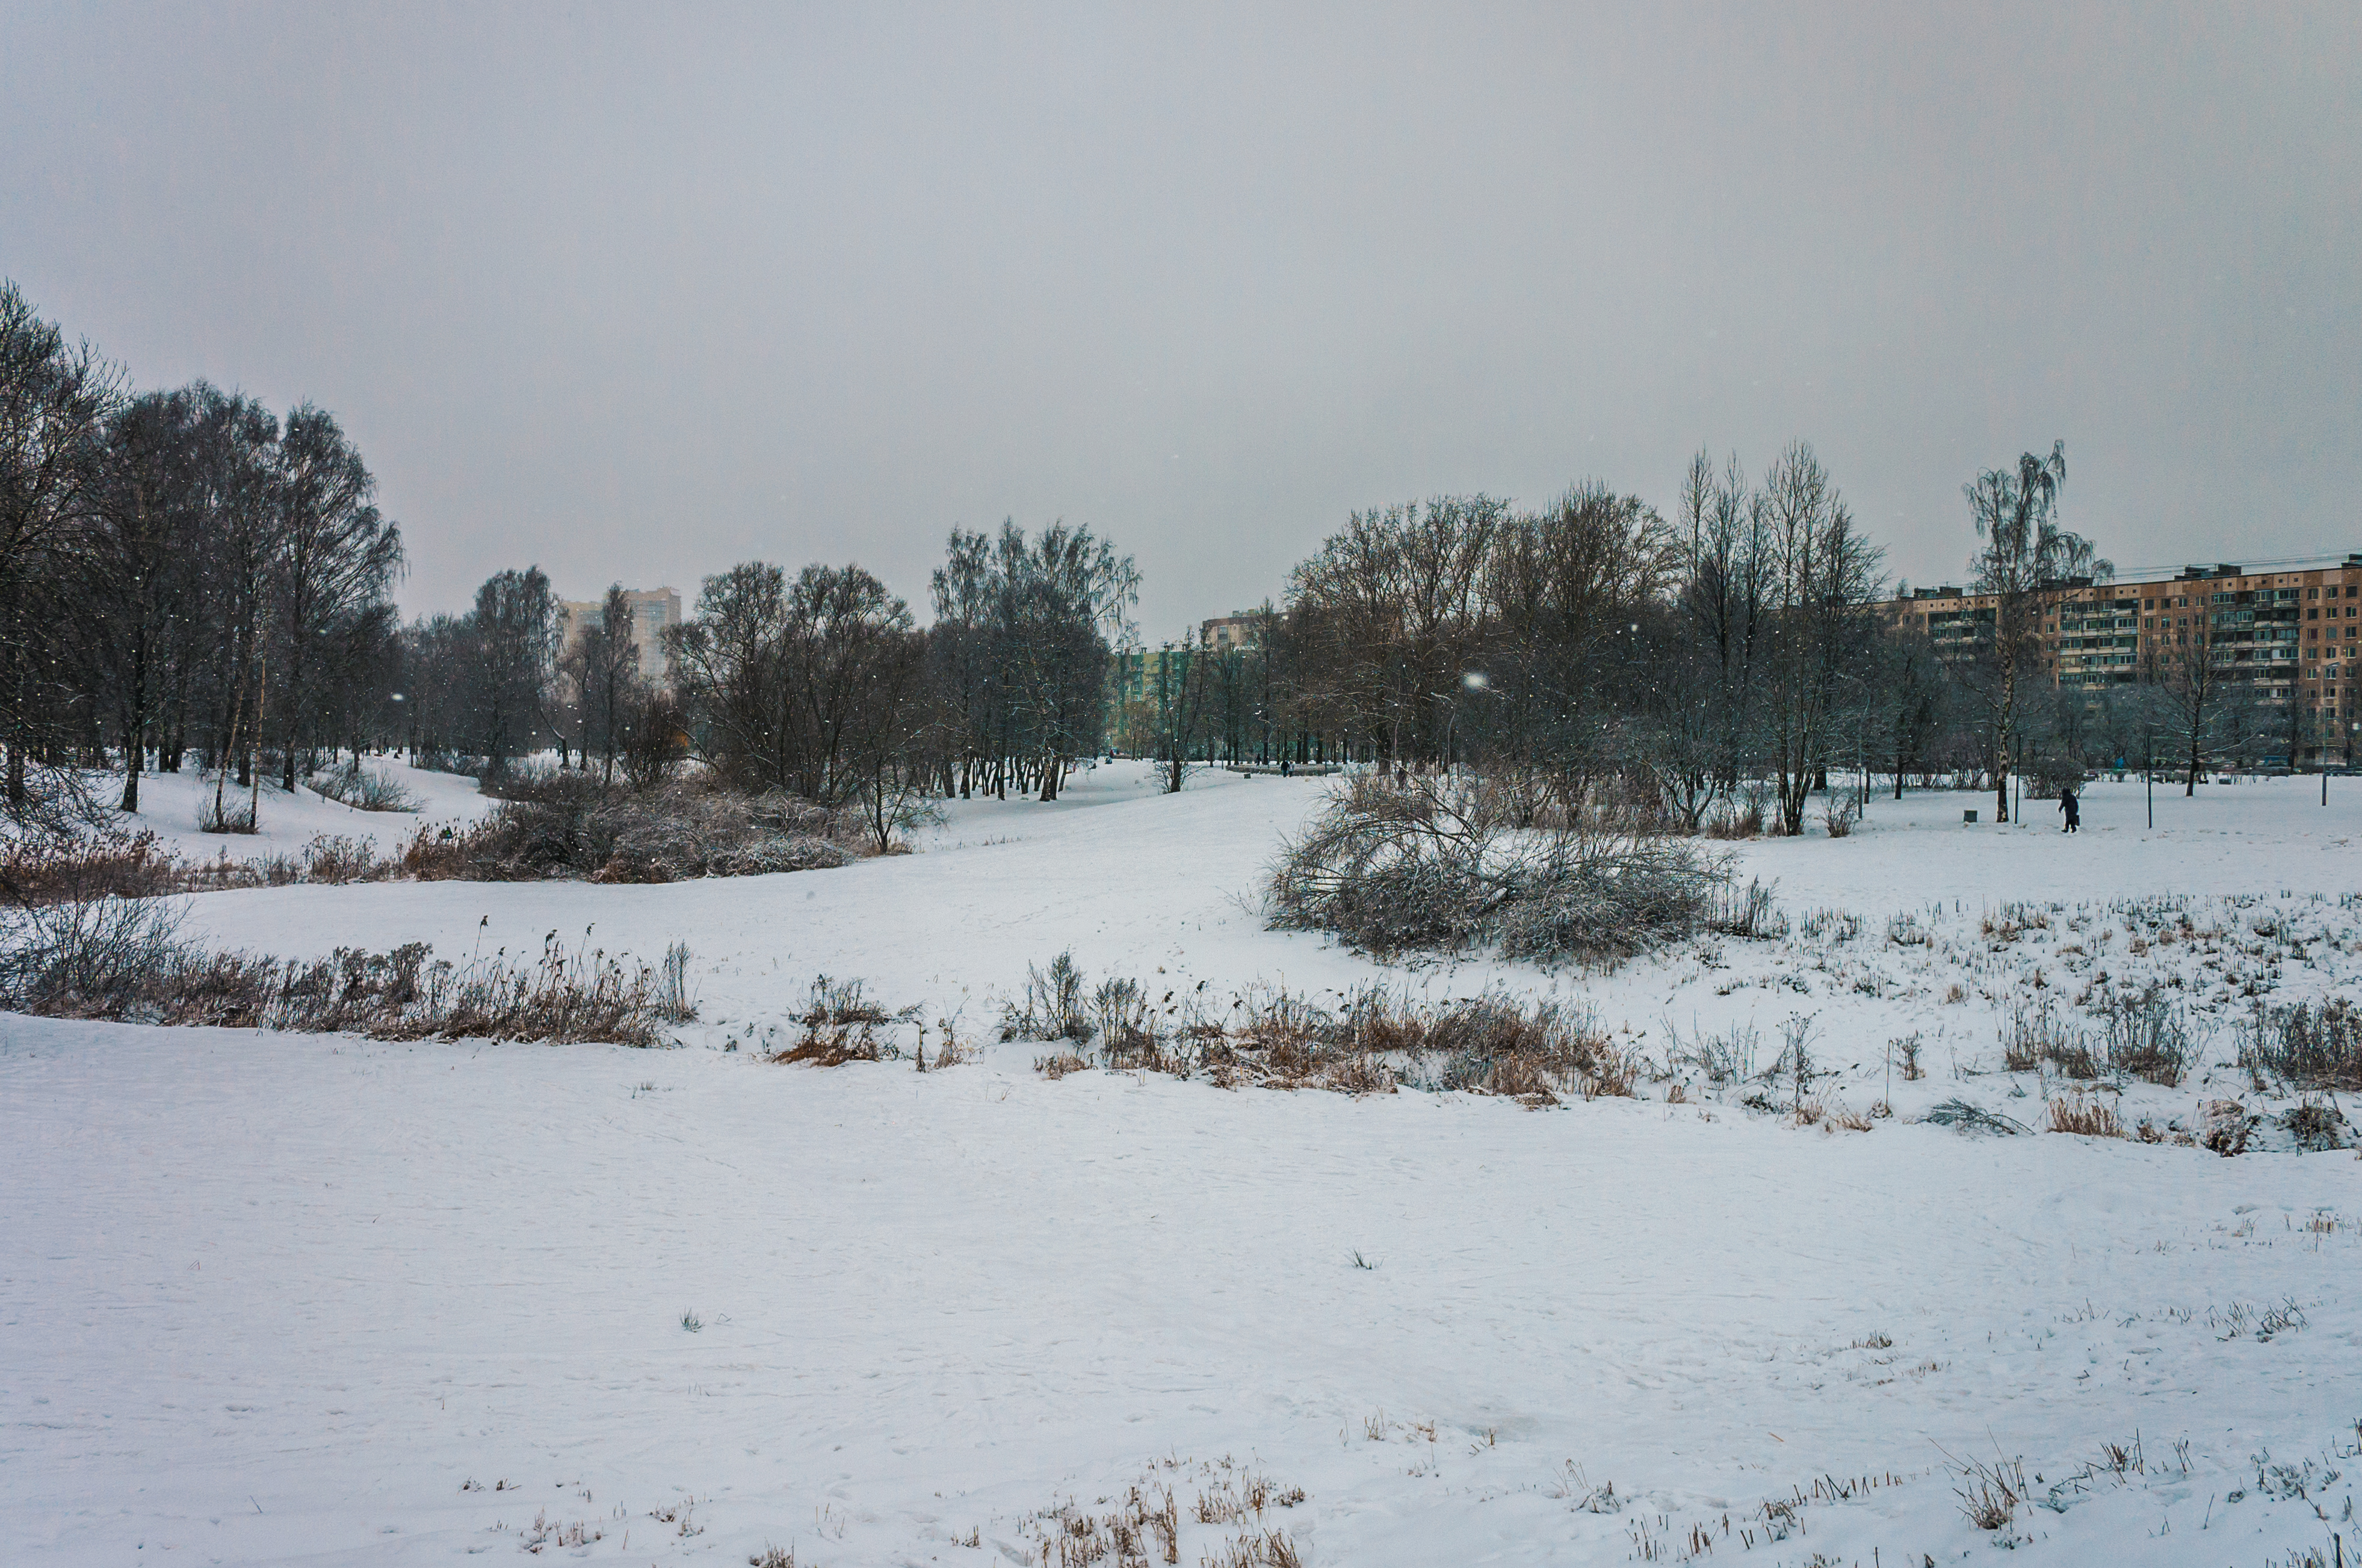
image, winter, branch, freezing, natural landscape, snow, twig, geological phenomenon, precipitation, glacial landform, conifer, ice cap, evergreen, frost